Charleville-Mézières

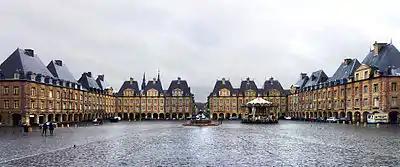
Panorama of Place Ducale, laid out in 1606

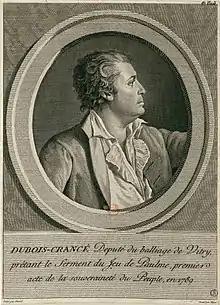
Edmond Louis Alexis Dubois-Crancé, 1791

With an annual average of , Charleville-Mézières is generally the coolest city of France. Winters are long, cold and gloomy while summers are interchangeably warm or hot but sometimes, even in the middle of July, night temperatures can drop below 5 °C (41 °F). Under the Köppen-Geiger climate classification, Charleville-Mézières features a temperate oceanic climate ("Cfb") with strong continental influences ("Dfb"). The climate is vastly affected by the low mountain Ardennes range nearby. The proximity results in moisture being trapped and excessive precipitation occurs as a result when compared to other parts of northern France. Temperature inversion is also common, which results in strong cold snaps compared to the oceanic climates further west. This results in overnight temperatures below happening during most winters as the cold air descends at night. Similar patterns replicate year round, causing Charleville-Mezières to have cooler summer nights than Nordic coastal areas near the Arctic Circle. The intermittent frosts in May and September also result in a short growing season.